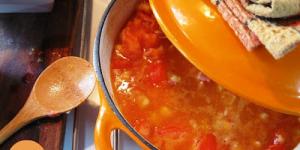
guisito sencillo